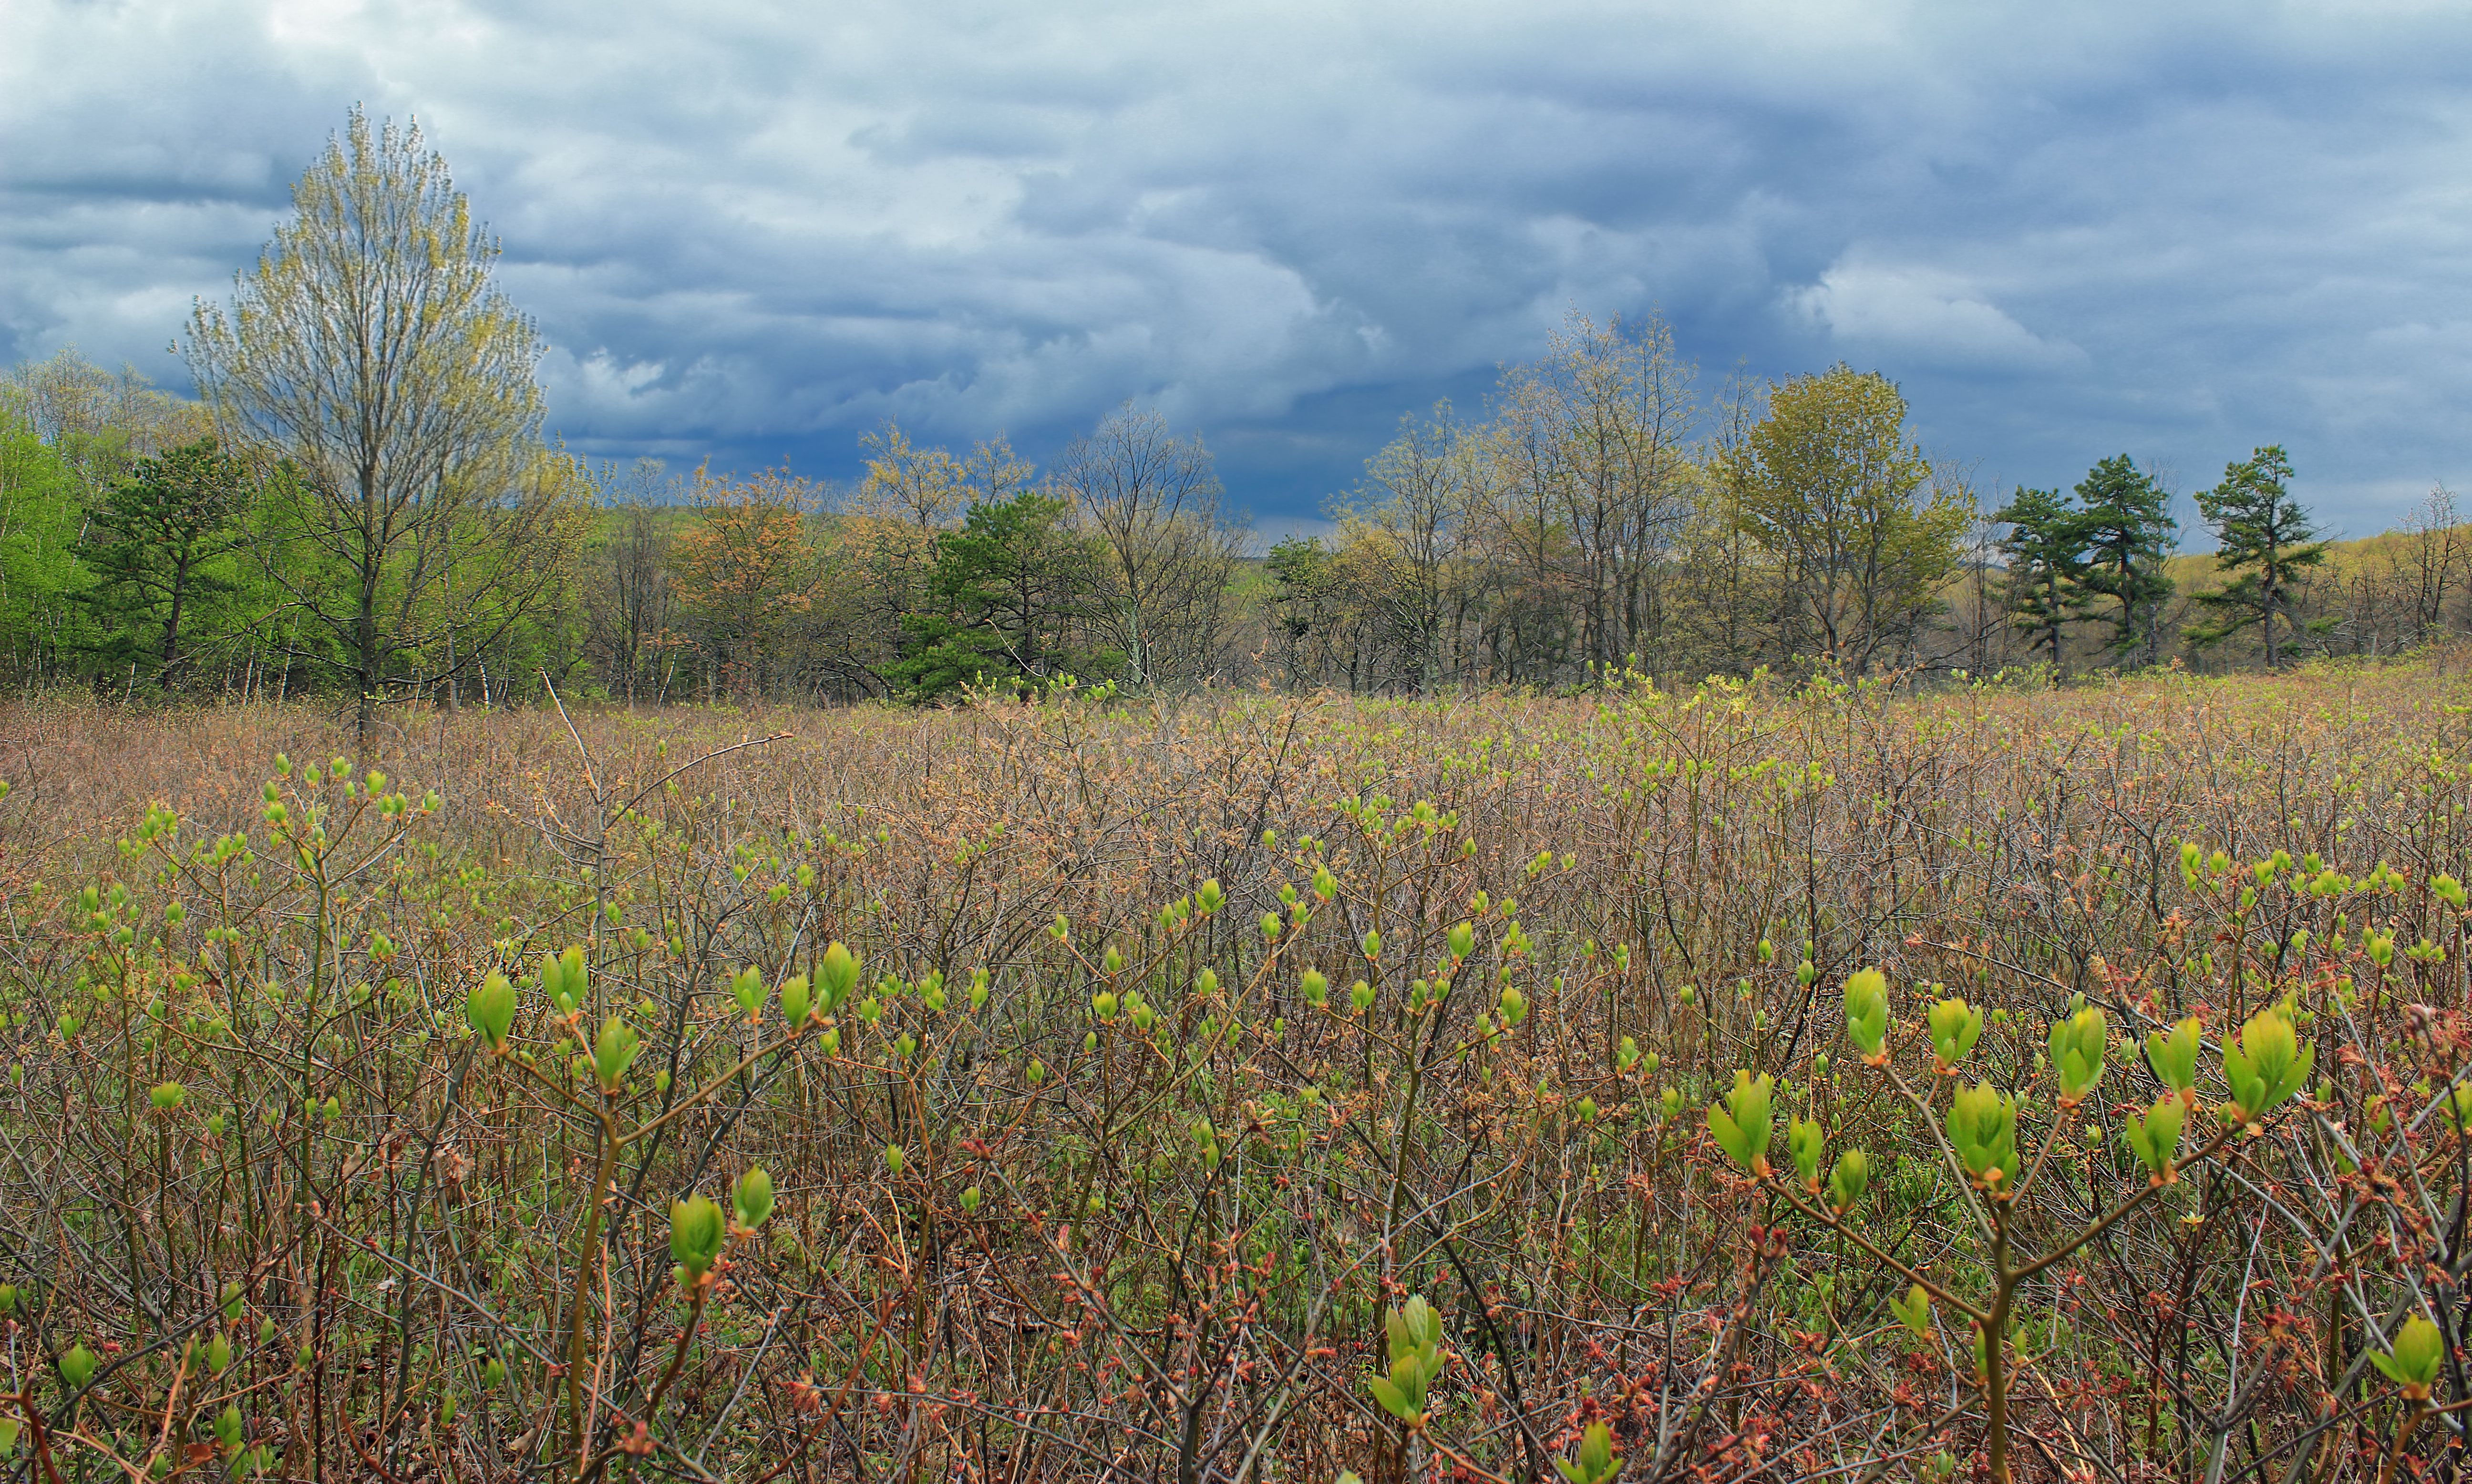
landscape, tree, nature, forest, grass, marsh, wilderness, mountain, plant, sky, field, meadow, prairie, morning, leaf, hill, flower, spring, pasture, autumn, overcast, agriculture, flora, season, plain, wildflower, trees, clouds, cc0, publicdomain, grassland, vegetation, monroecounty, poconos, heaths, wetland, stratocumulus, pennsylvania, stategameland38, stategamelands38, sgl38, barrens, mesictillbarrens, glacialtillbarrens, bog, woodland, habitat, ecosystem, tundra, rural area, biome, fen, natural environment, geographical feature, grass family